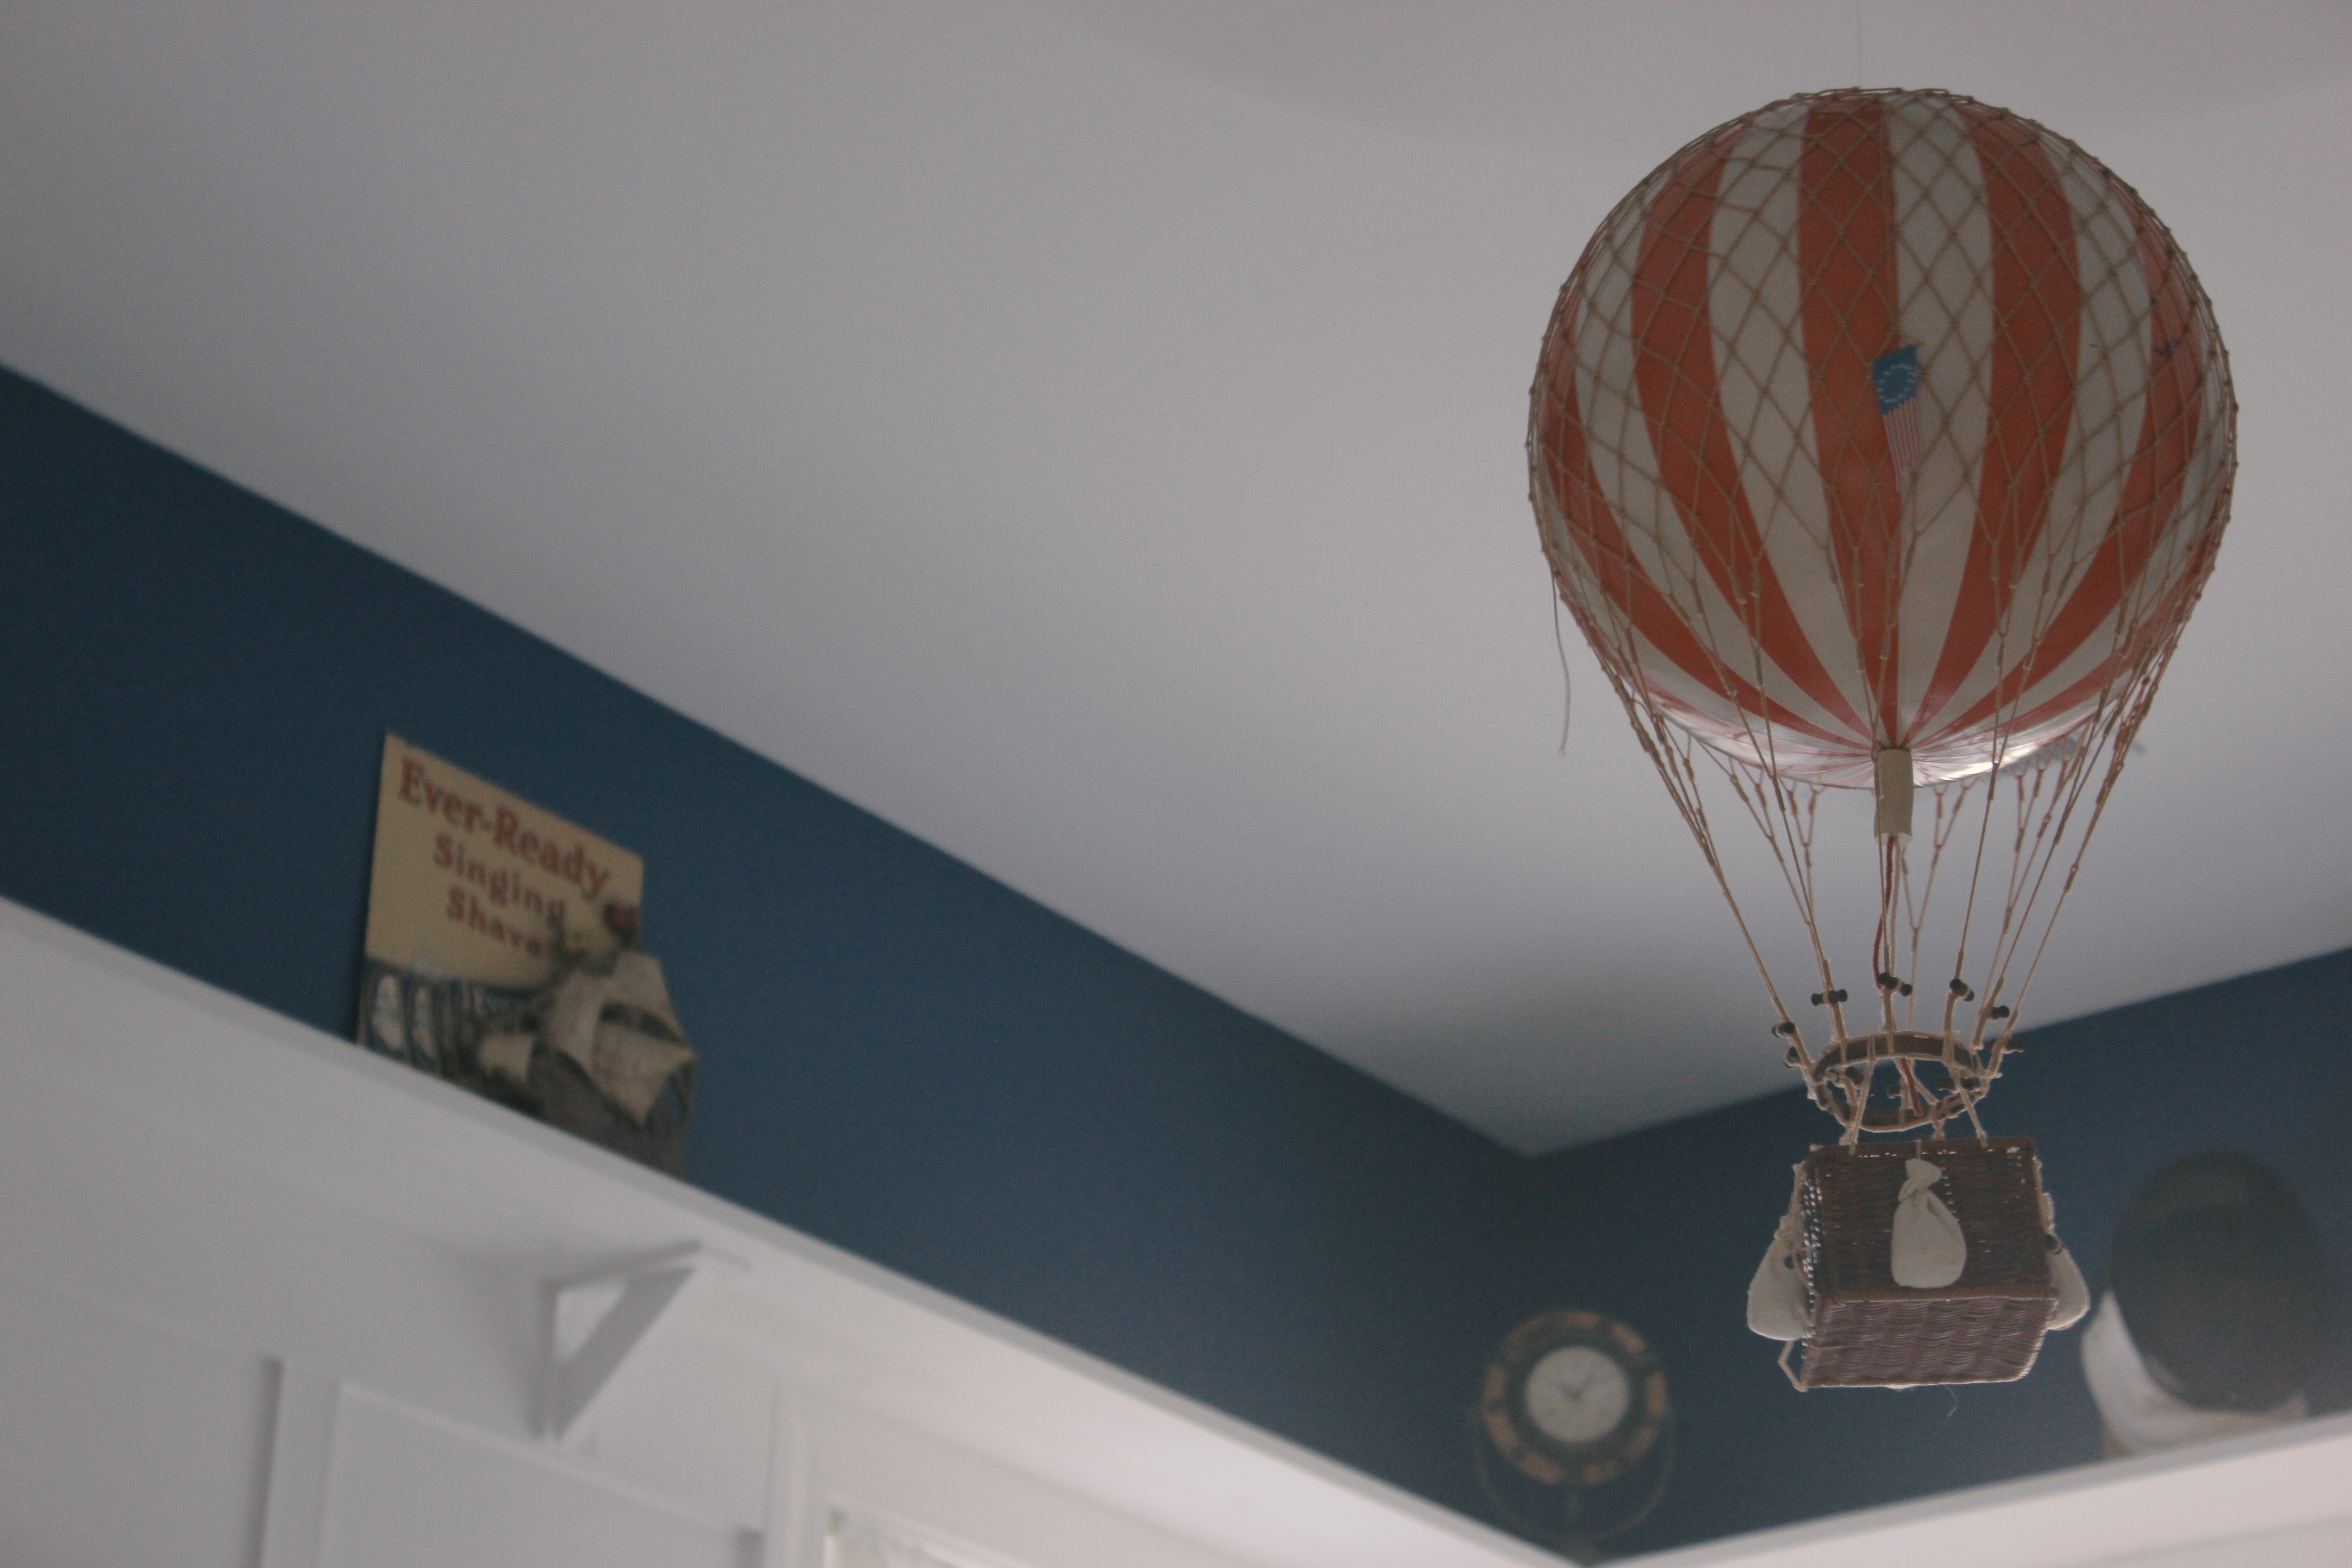
hot air balloon, aircraft, ceiling, vehicle, lighting, design, light fixture